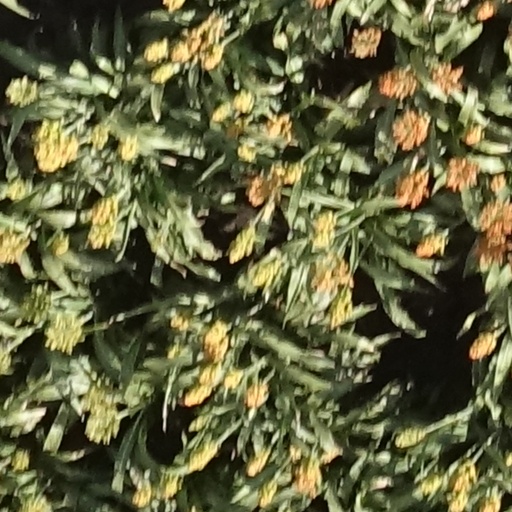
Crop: sorghum